Berg connector

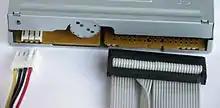
Rear side of 3.5-inch floppy drive. Berg connector for power is shown on the left; data cable on right.

Berg connector is a brand of electrical connector used in computer hardware. Berg connectors are manufactured by Berg Electronics Corporation of St. Louis, Missouri, now part of Amphenol.